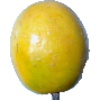
Label: maracuja